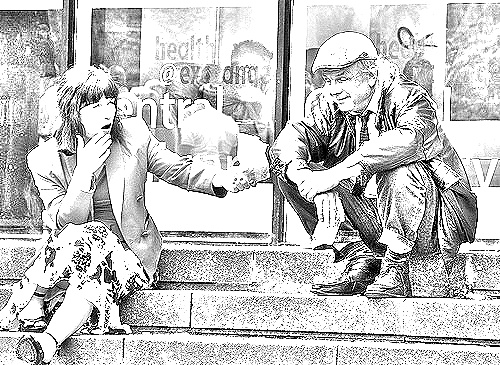
Portrait style: Sketch Portrait